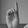
ASL letter: D